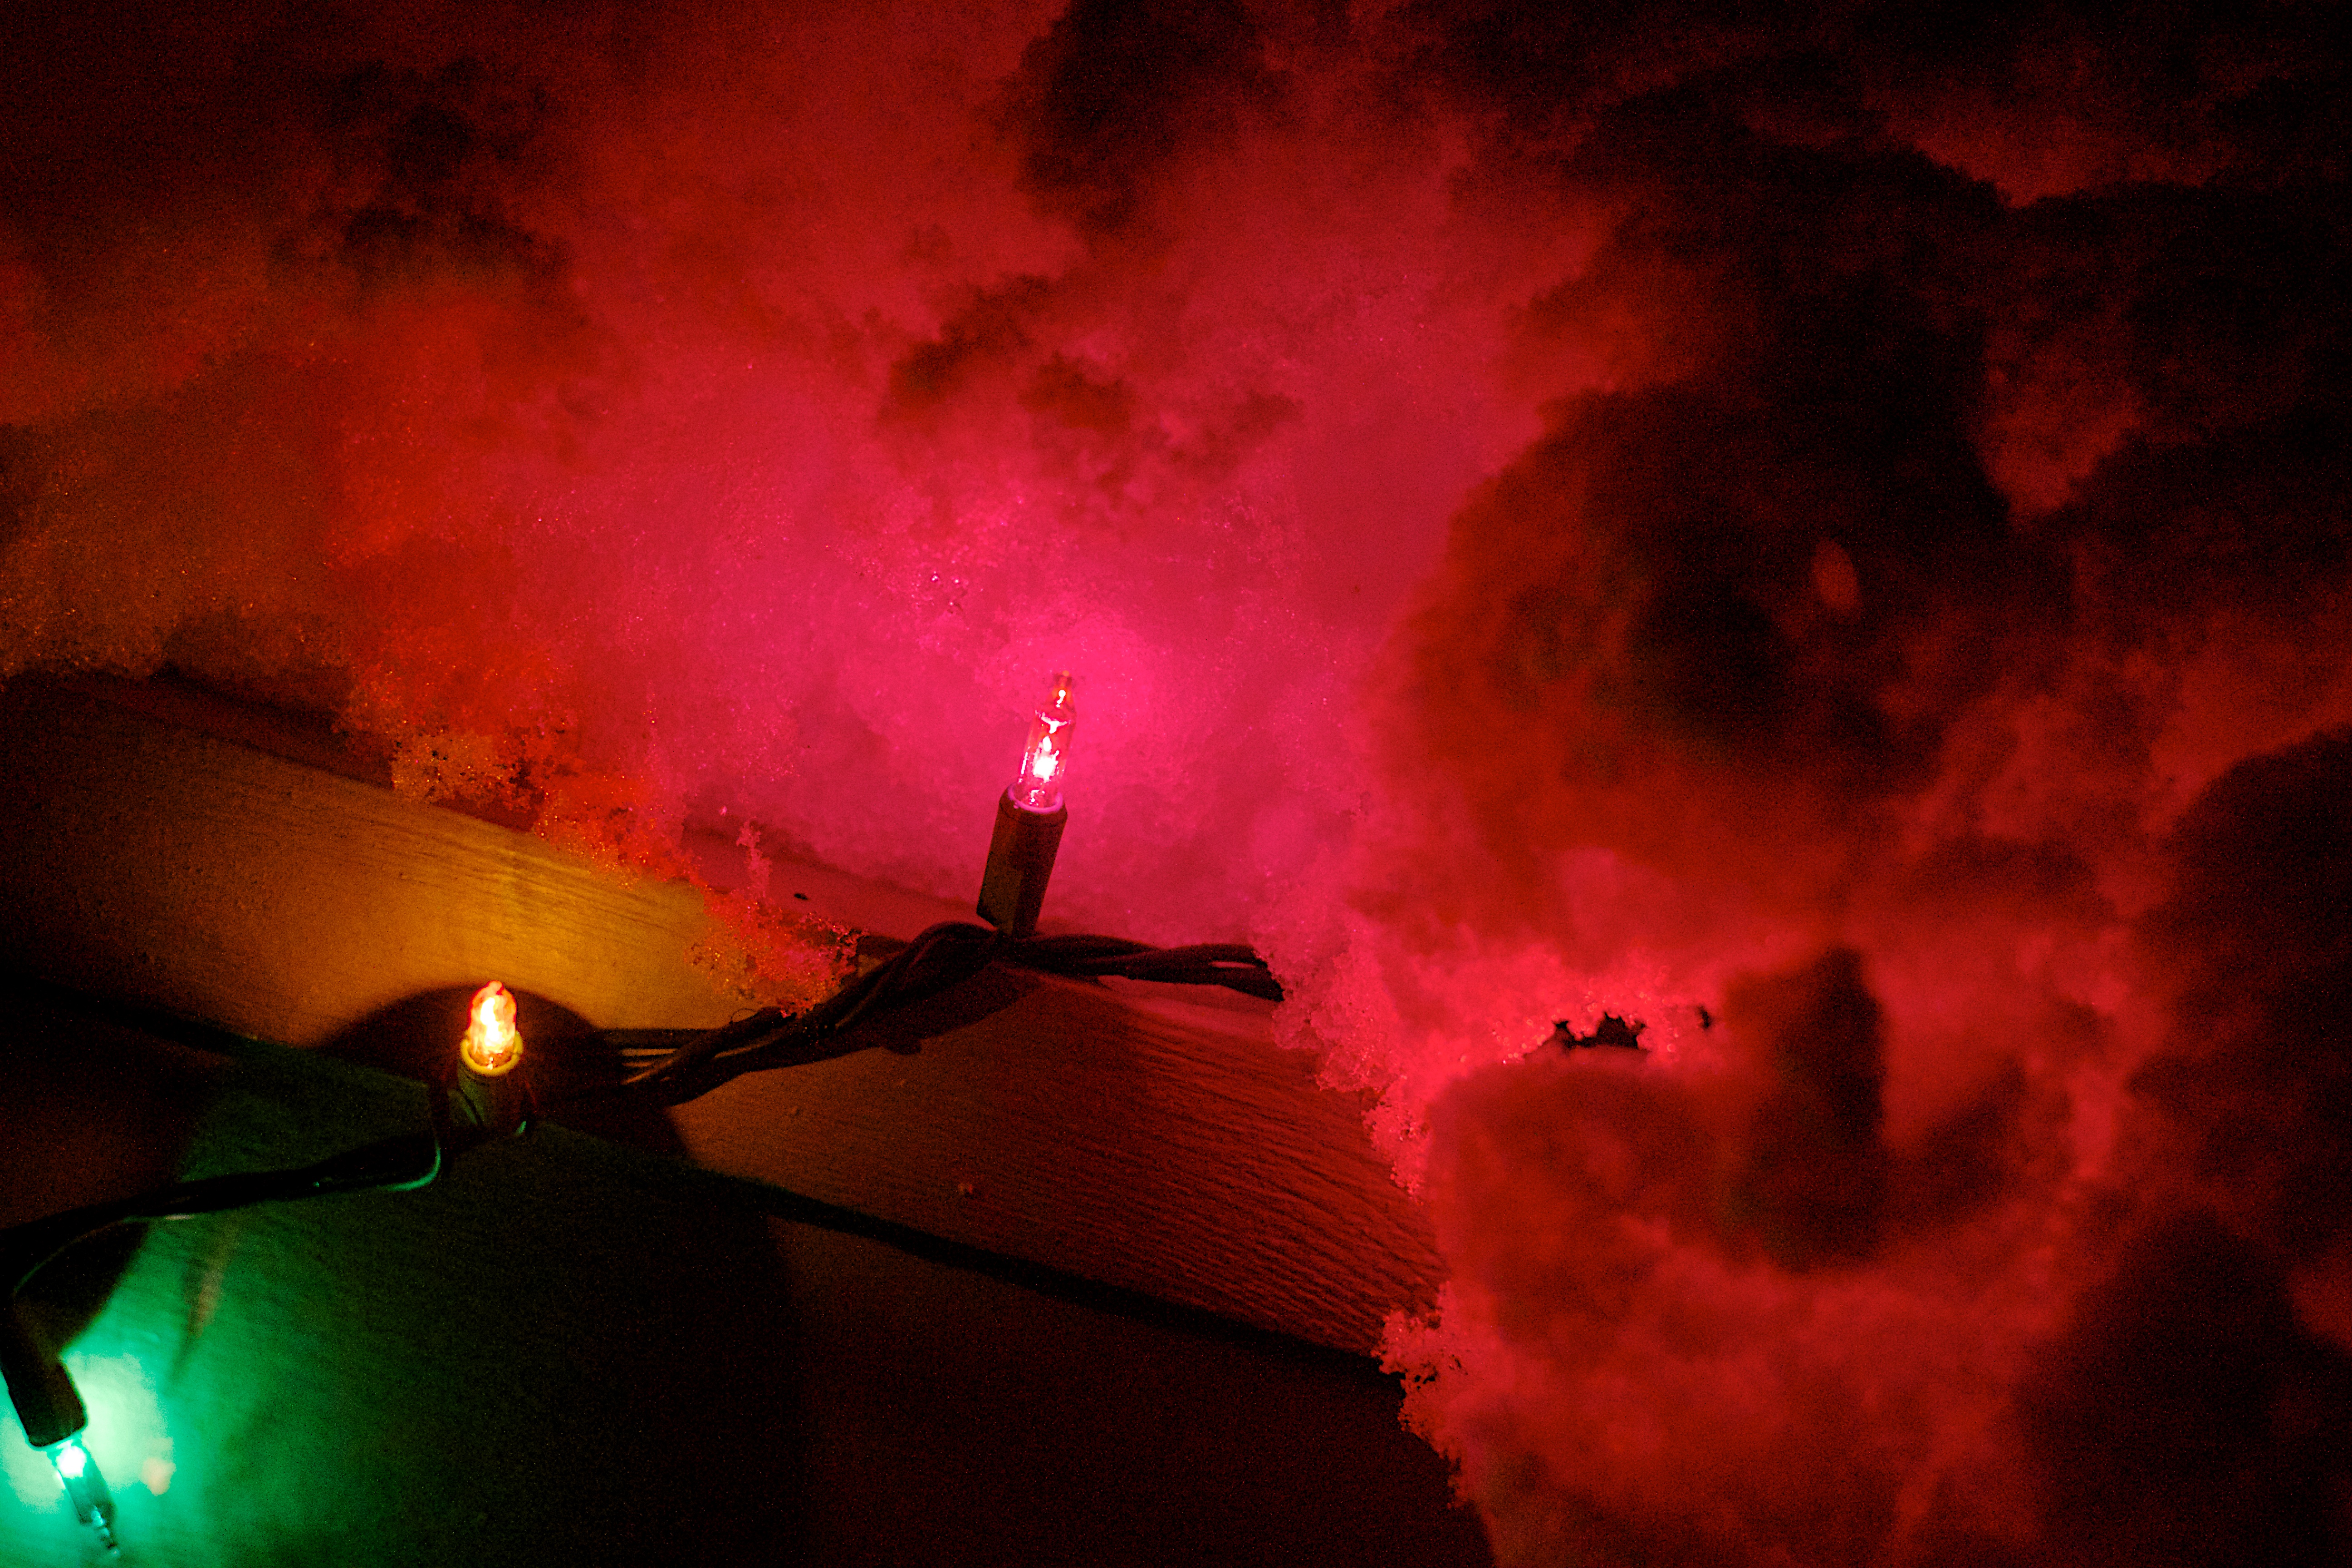
fire, darkness, flare, geological phenomenon